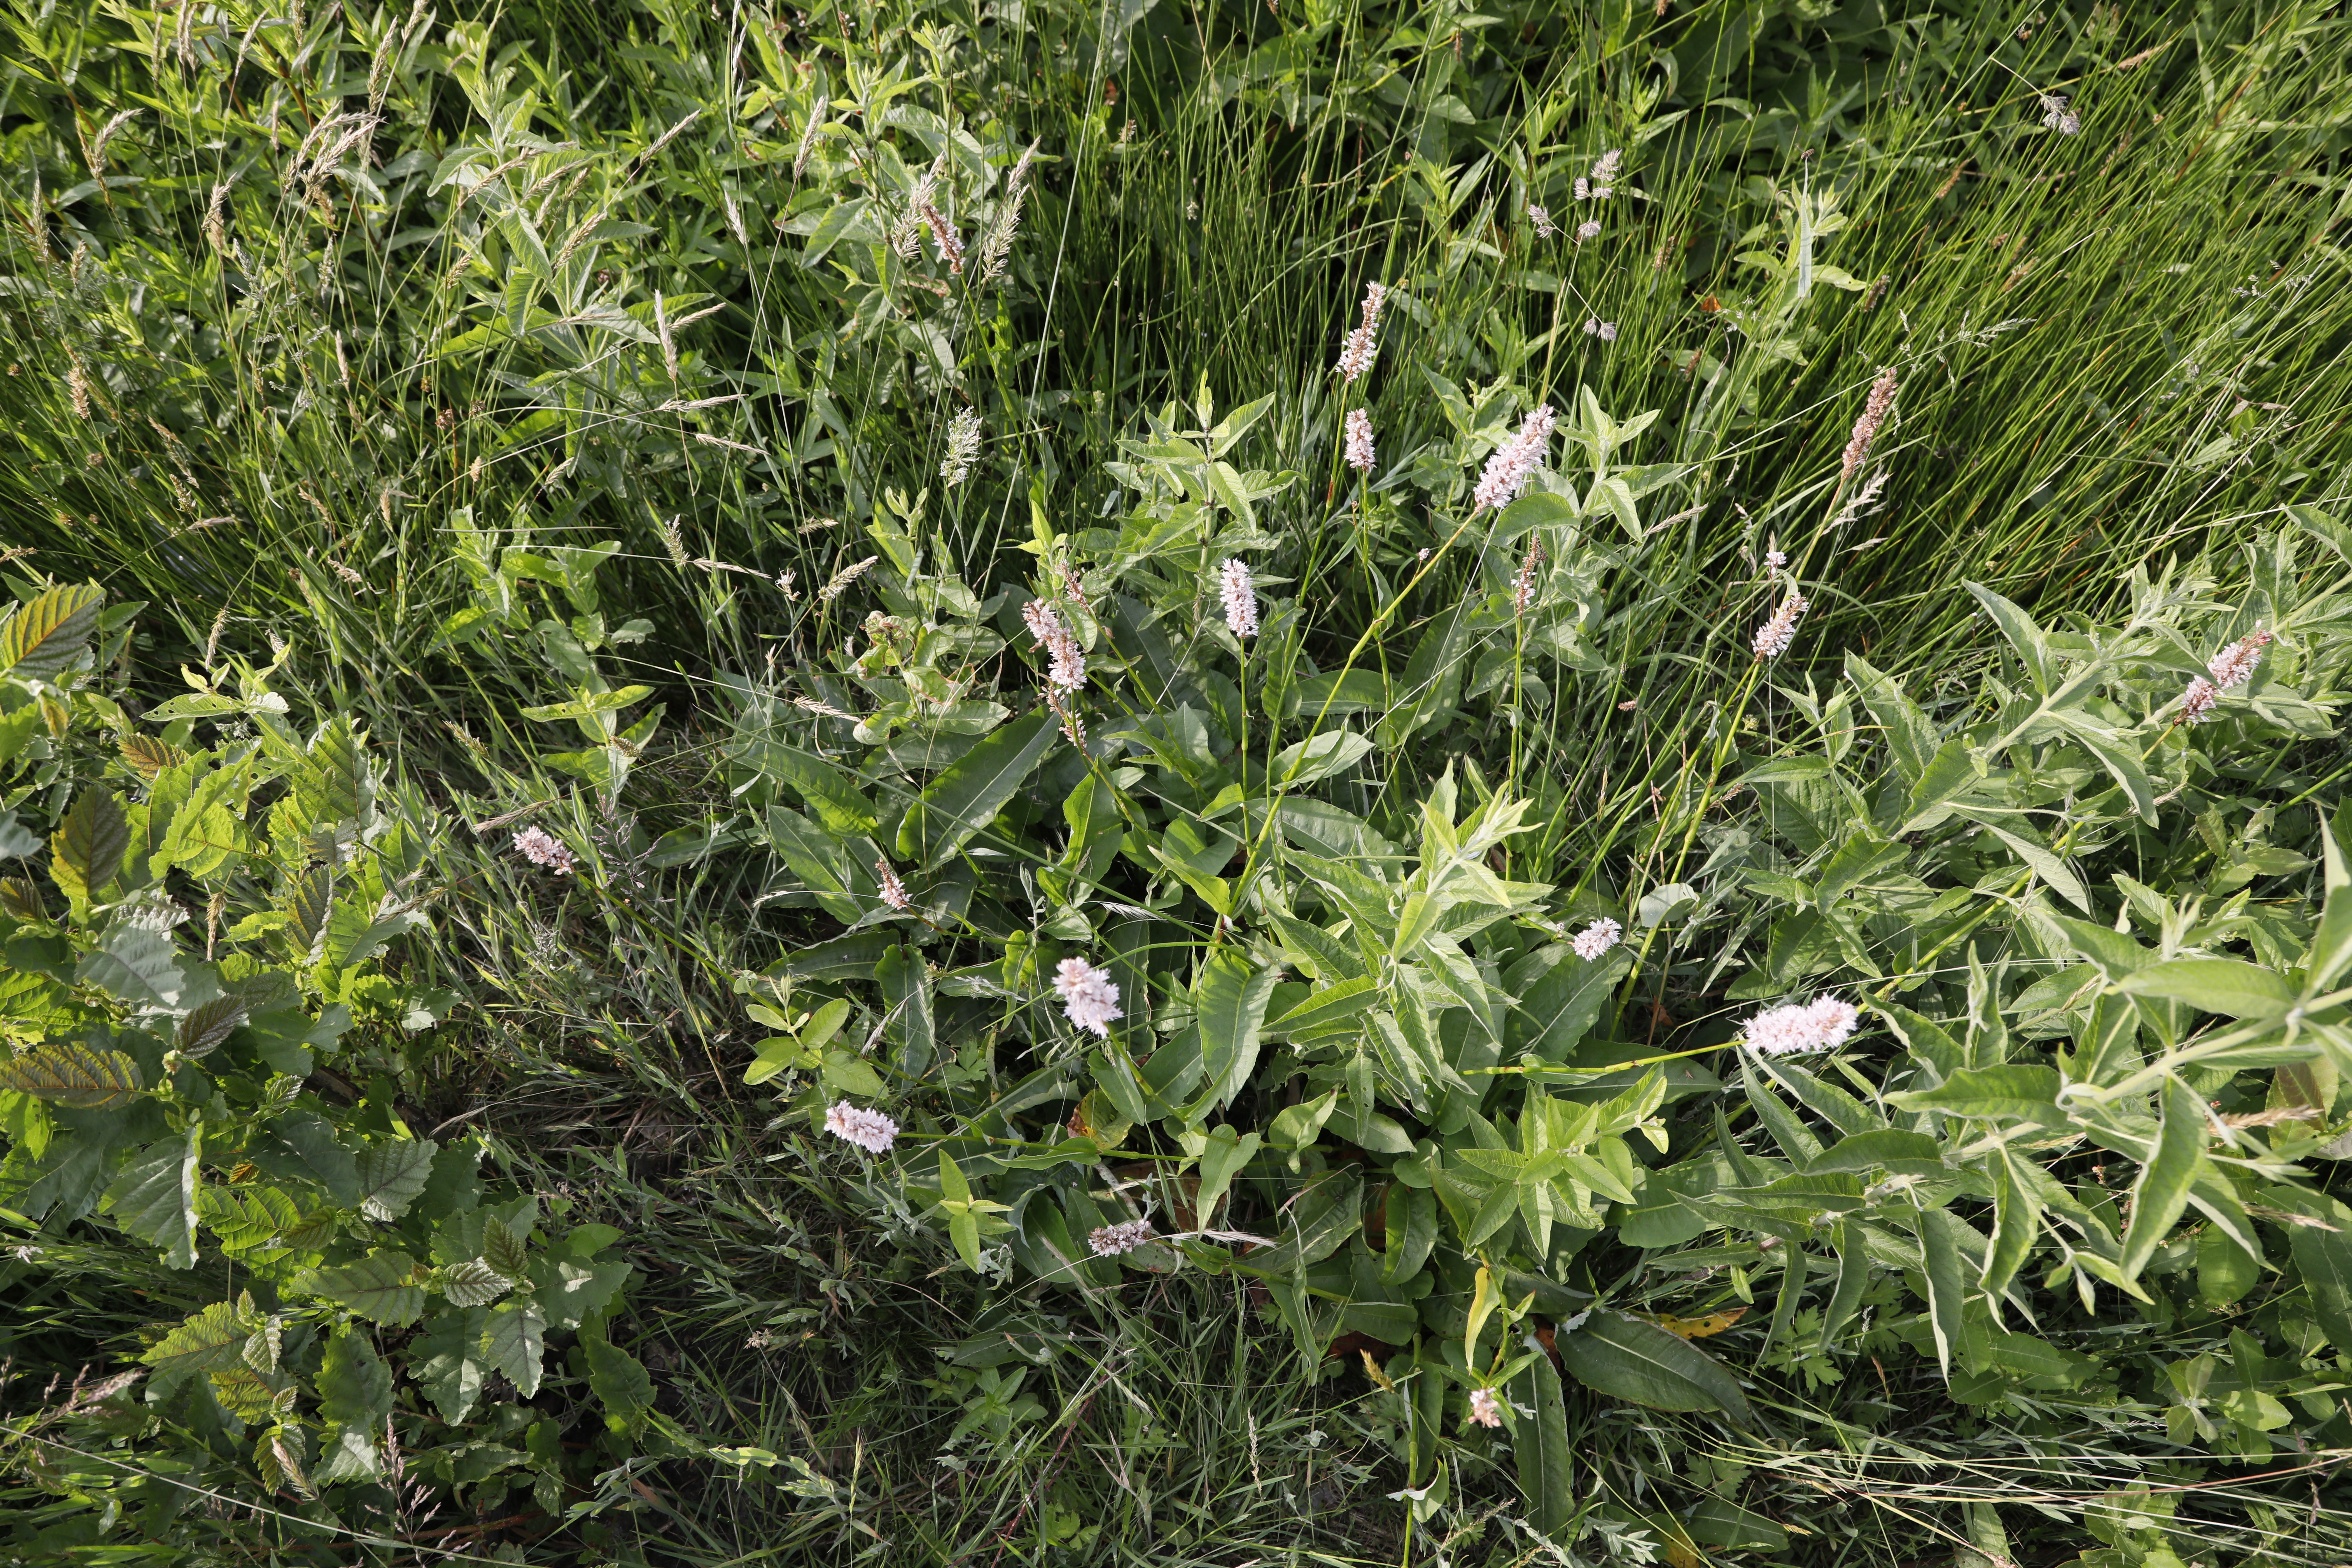
Plant species: Persicaria bistorta